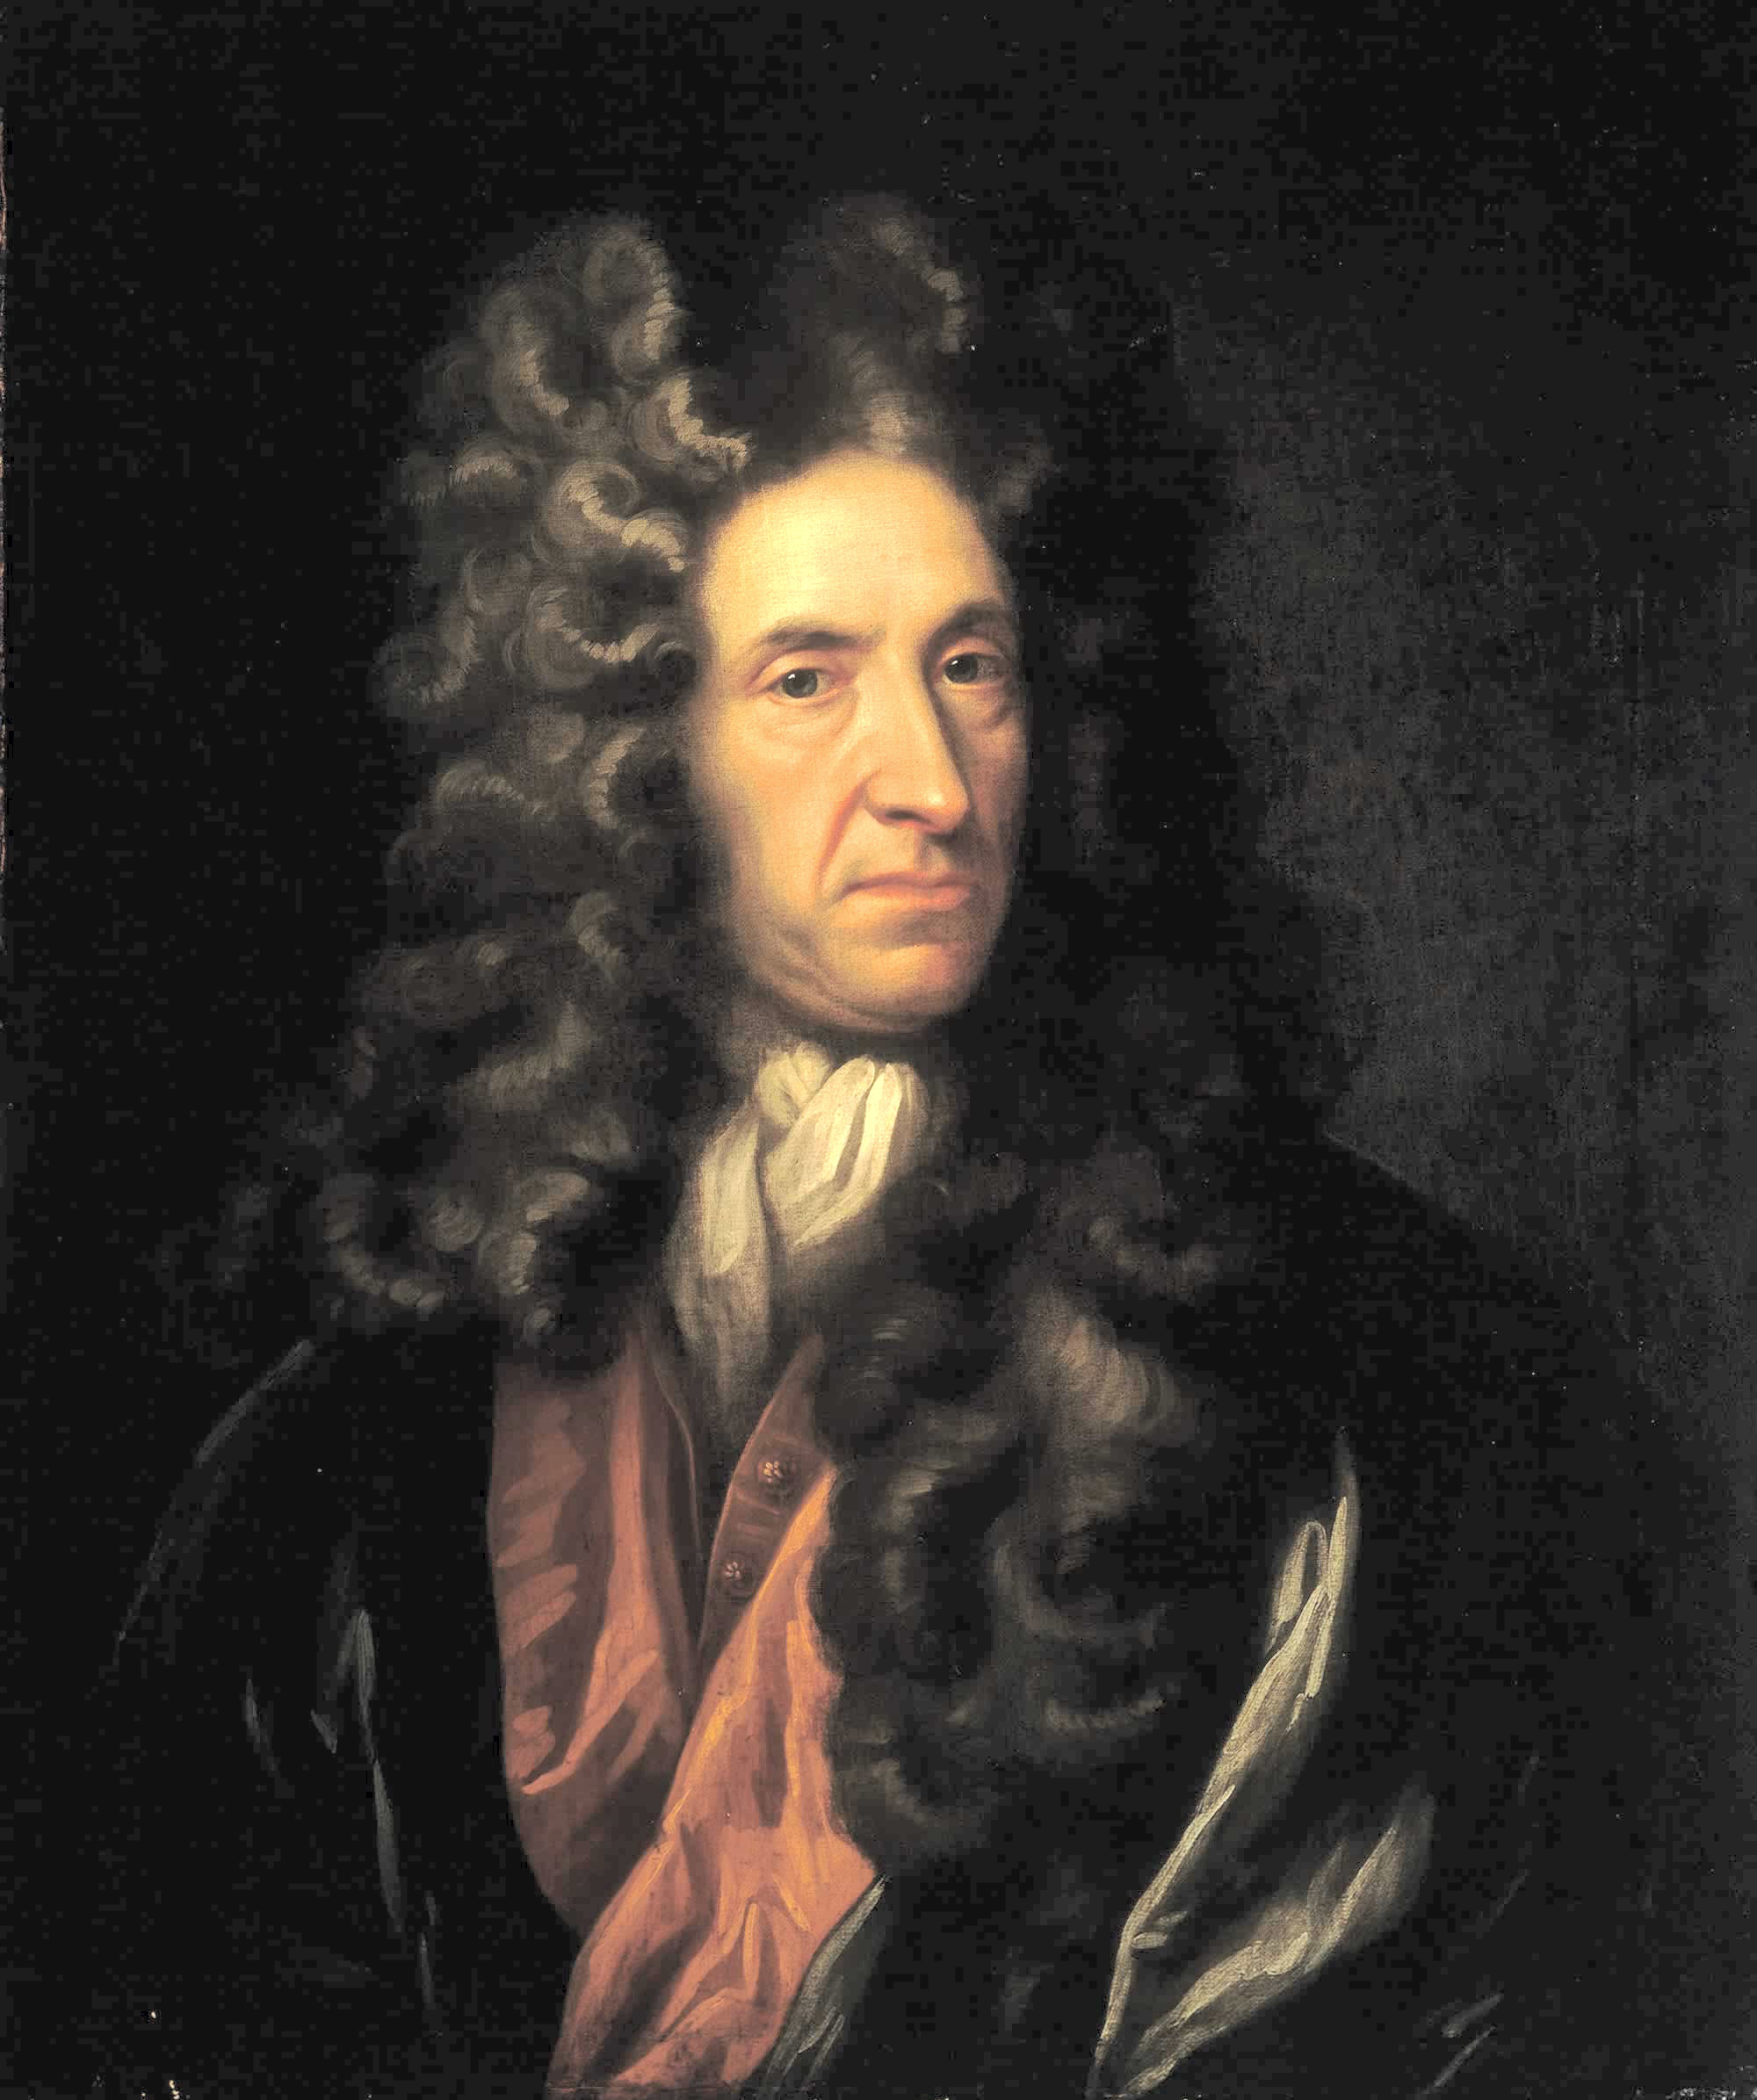
แดเนียล เดโฟ

แดเนียล เดโฟ (; ประมาณ ค.ศ. 1660 – 24 เมษายน ค.ศ. 1731) เป็นนักเขียนและนักหนังสือพิมพ์ชาวอังกฤษในสมัยคริสต์ศตวรรษที่ 17–18 เป็นยุคแห่งการบุกเบิกด้านวรรณกรรม นวนิยาย ในประเทศอังกฤษ ผู้นำเสนอแนวคิดต่อต้านการเมืองและศาสนา ทั้งยังเขียนนวนิยายอย่าง "A Journal of the Plague Year" และ "โรบินสัน ครูโซ" เป็นต้น
หมวดหมู่:บุคคลที่เกิดในปี พ.ศ. 2203
หมวดหมู่:นักเขียนชาวอังกฤษ